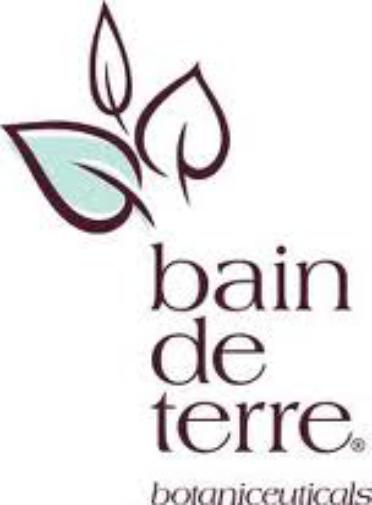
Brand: bain de terre-2
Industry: Necessities